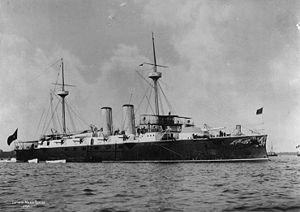
La classe Infanta María Teresa fut la première classe de croiseur cuirassé construite pour la Marine espagnole entre 1889 et 1893. Les trois croiseurs blindés furent coulés par l’US Navy durant la bataille de Santiago de Cuba en 1898.